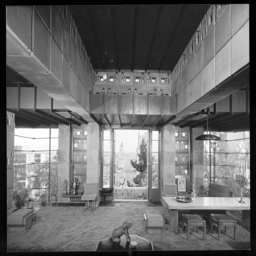
looking south along a city